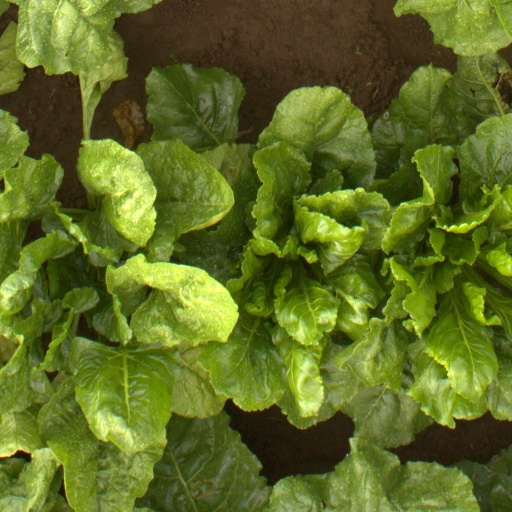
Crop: sugar beet